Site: saxony
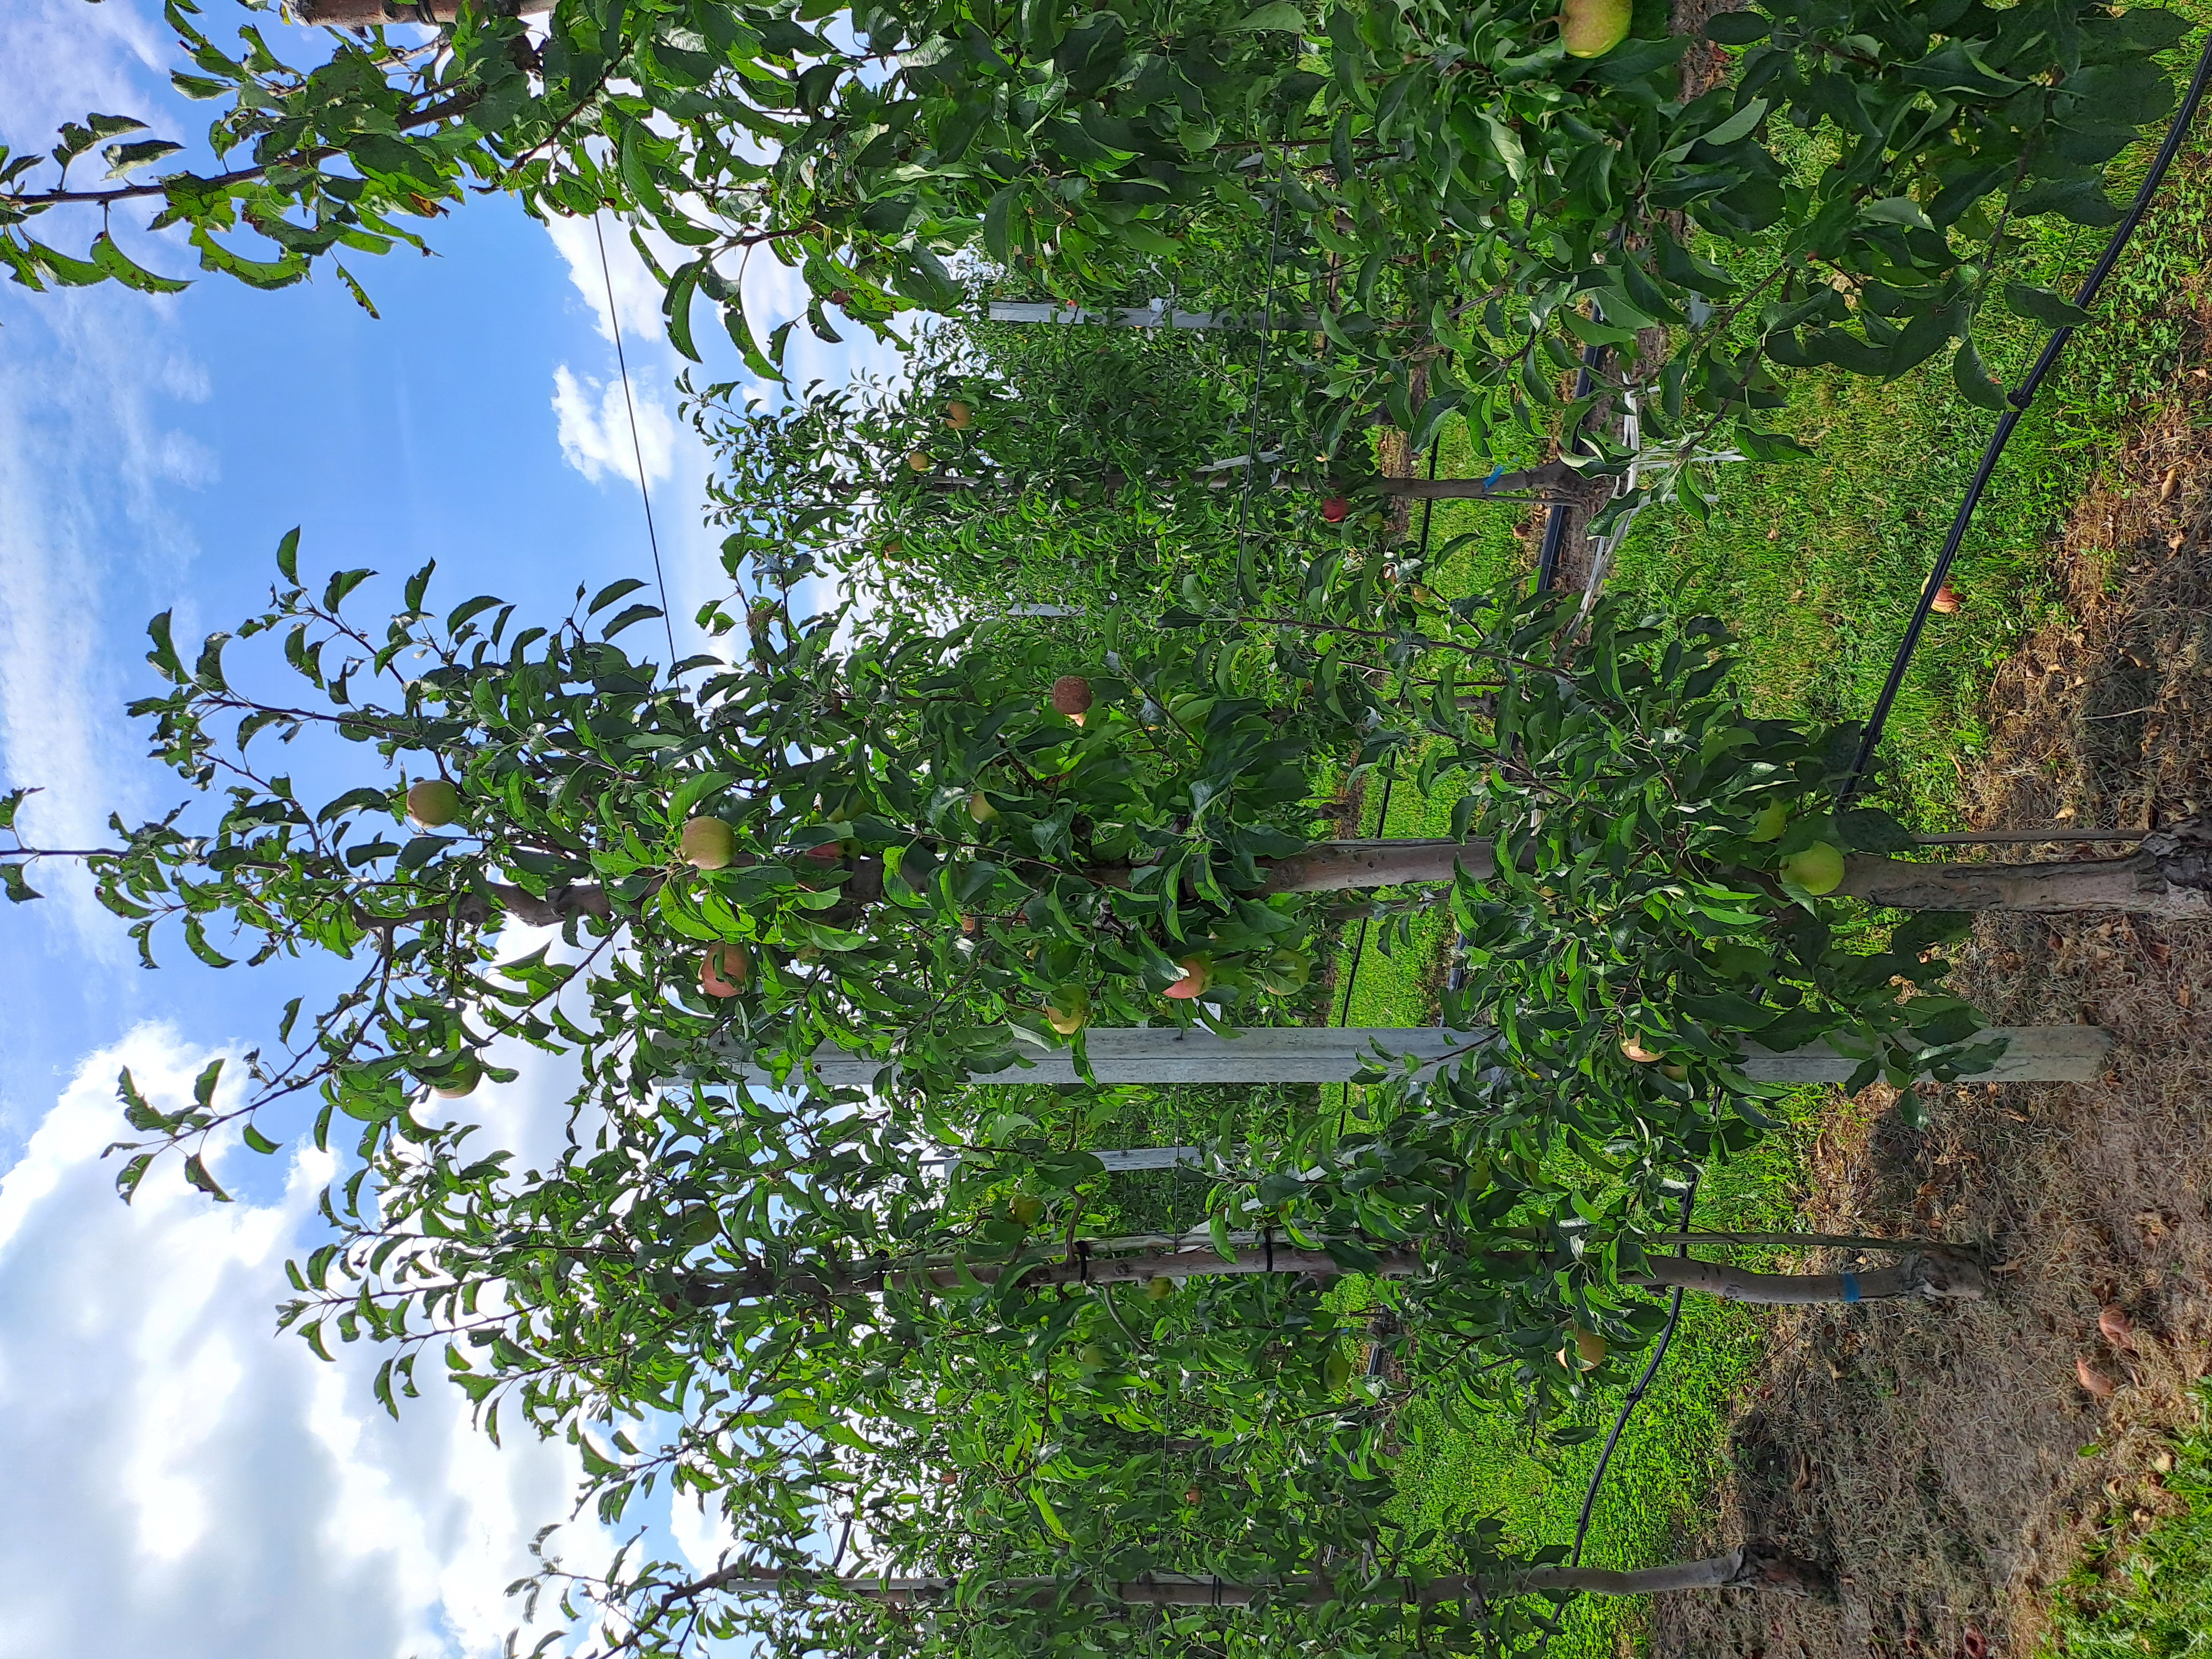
Growth stage (BBCH 85): Maturity of fruit and seed